Luka Modrić

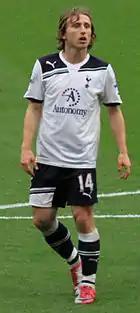
Modrić playing against Arsenal in November 2010

Modrić agreed to transfer terms with Tottenham Hotspur on 26 April 2008. He was the first of many summer signings for manager Juande Ramos, and was also the Premier League's first summer transfer. Club chairman Daniel Levy promptly flew to Zagreb when Manchester City and Newcastle United became interested, and after signing a six-year contract, Tottenham confirmed the transfer fee paid was £16.5 million, equalling the club's record fee set by Darren Bent's move in 2007. He got the number 14 jersey, later recalling that he wore it in honour of Johan Cruyff. Modrić made his competitive Premier League debut on 16 August in a 2–1 defeat to Middlesbrough at the Riverside Stadium in Spurs' first match of the 2008–09 season.